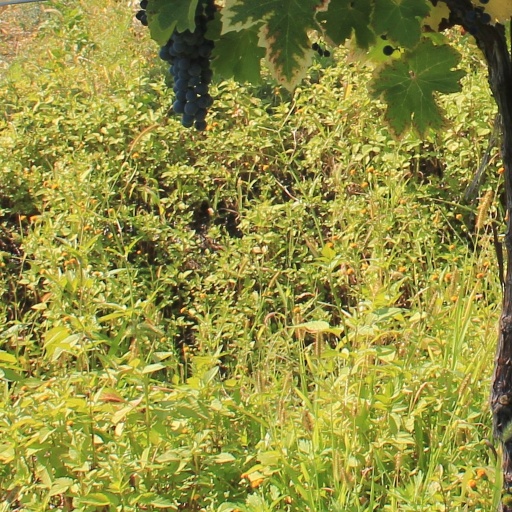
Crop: grape